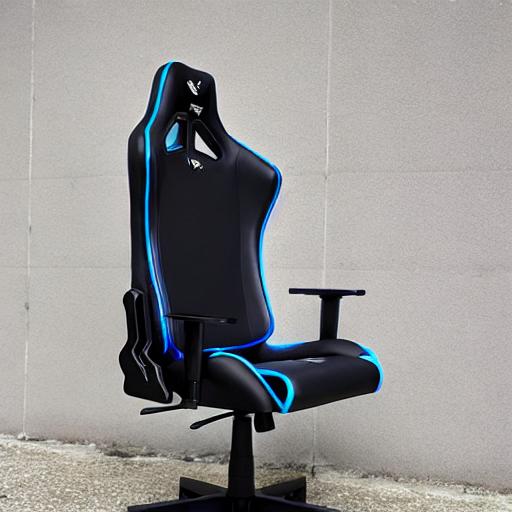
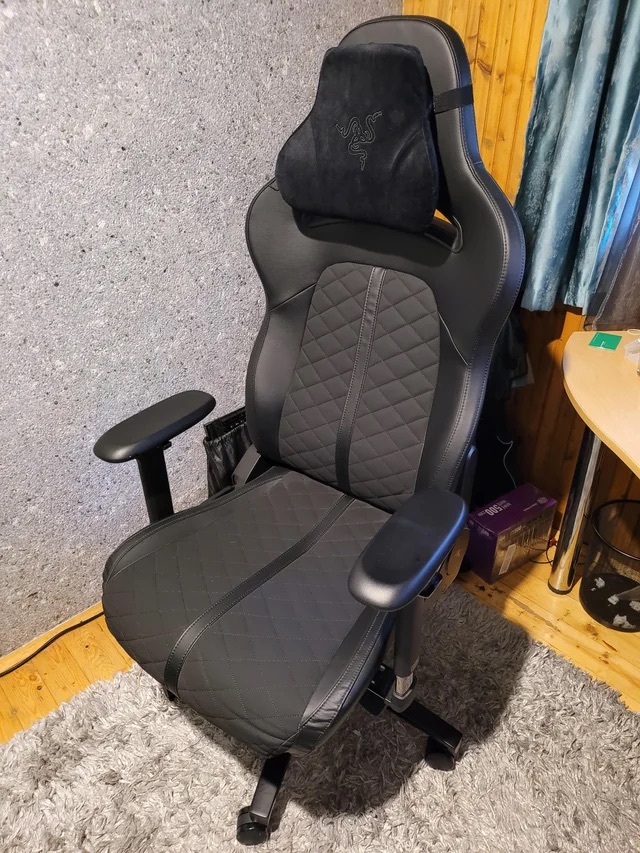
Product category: items_chair
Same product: no